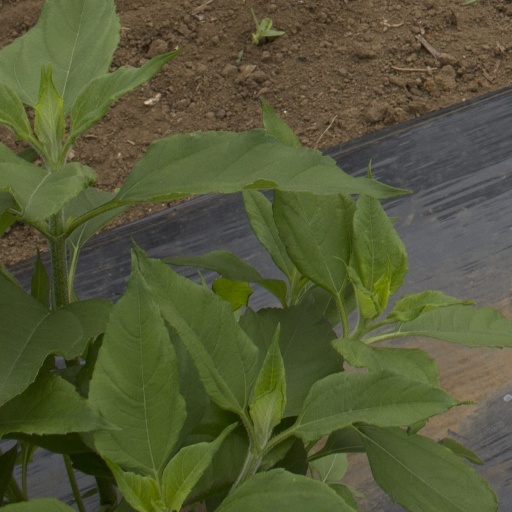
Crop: Jerusalem artichoke